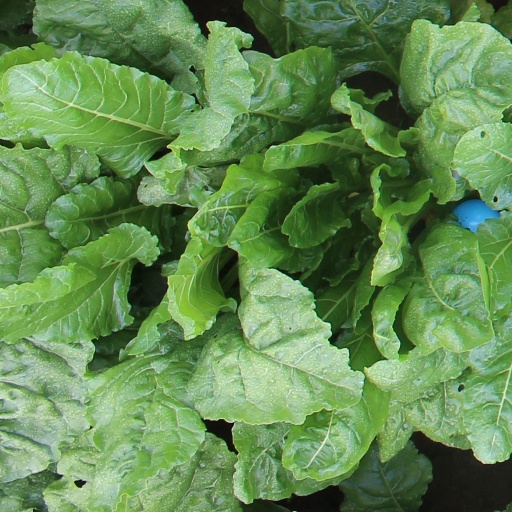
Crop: sugar beet